Dennison School House

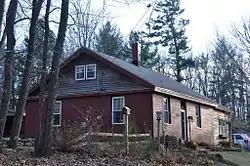

Dennison School House is a historic school building (now a private residence) at Dennison Lane in Southbridge, Massachusetts. Built about 1849, it is the city's only surviving rural district schoolhouse built in brick. The building was listed on the National Register of Historic Places in 1989.